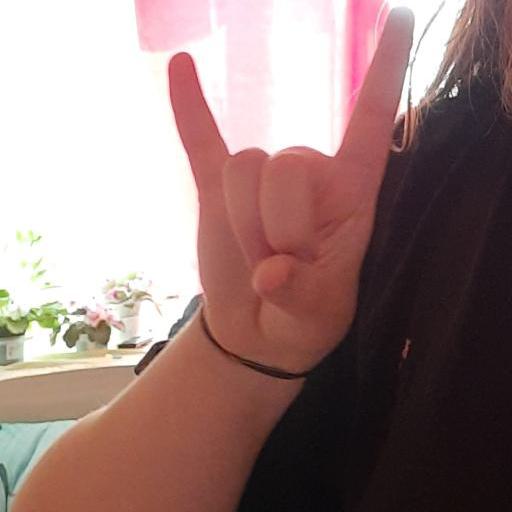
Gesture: rock